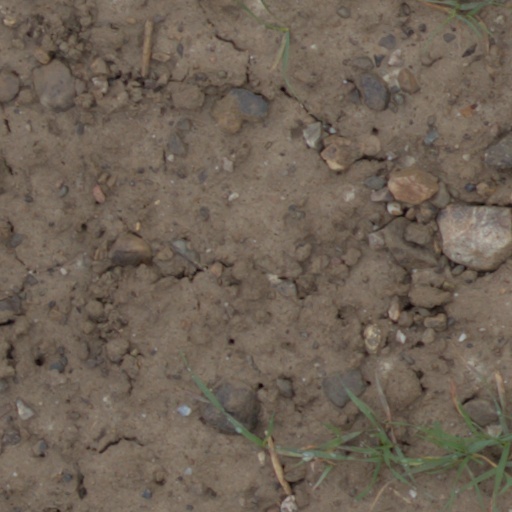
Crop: wheat